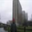
Label: skyscraper